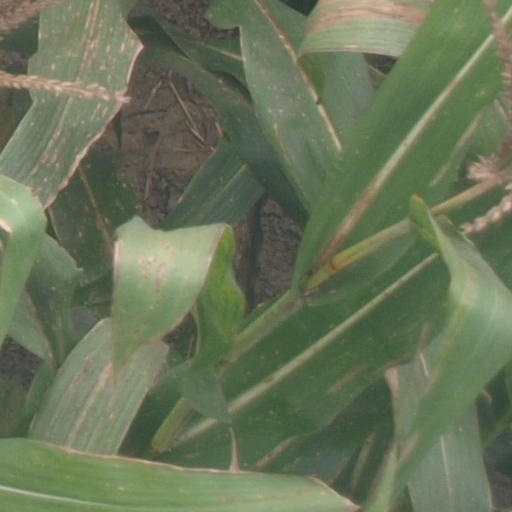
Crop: maize; corn